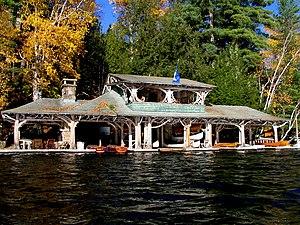
Marjorie Merriweather Post est une femme d'affaires américaine, socialite, philanthrope et propriétaire de General Foods. Elle utilise une grande partie de sa fortune pour collectionner des œuvres d'art, en particulier de l'art russe pré-révolutionnaire, dont une grande partie est aujourd'hui exposée au Hillwood Estate, Museum & Gardens, le musée qui est sa propriété à Washington, D.C. Elle est également connue pour son manoir, Mar-a-Lago, à Palm Beach, en Floride, qui, après sa mort, devient désormais un centre de villégiature appartenant au président des États-Unis, Donald Trump.